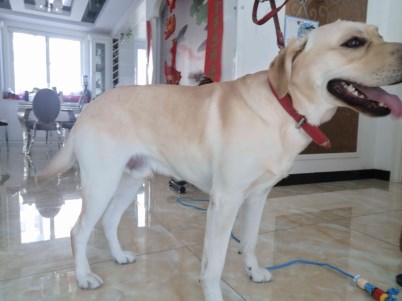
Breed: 3580-n000122-Labrador_retriever